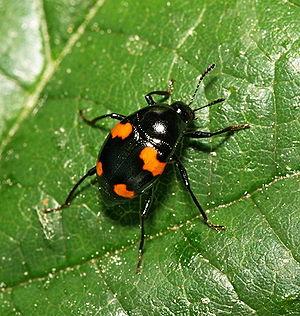
Les Scaphidiinae forment une sous-famille de coléoptères de la famille des Staphylinidae. Ils sont parfois considérés comme une famille à part entière, les Scaphidiidae. Le genre type est Scaphidium A. G. Olivier, 1790.